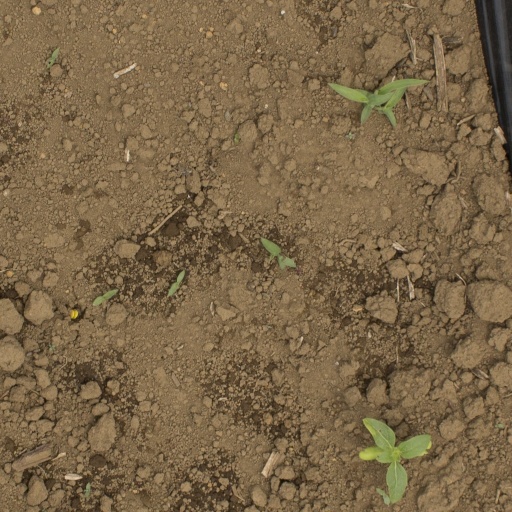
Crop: Jerusalem artichoke